Maktub (2011 film)

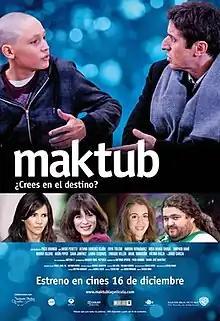
Theatrical release poster

Maktub is a 2011 Spanish comedy-drama film directed by (in his directorial debut feature). Its cast features Diego Peretti, Aitana Sánchez-Gijón, Goya Toledo, Andoni Hernández, Laura Esquivel, and Jorge Garcia, among others.